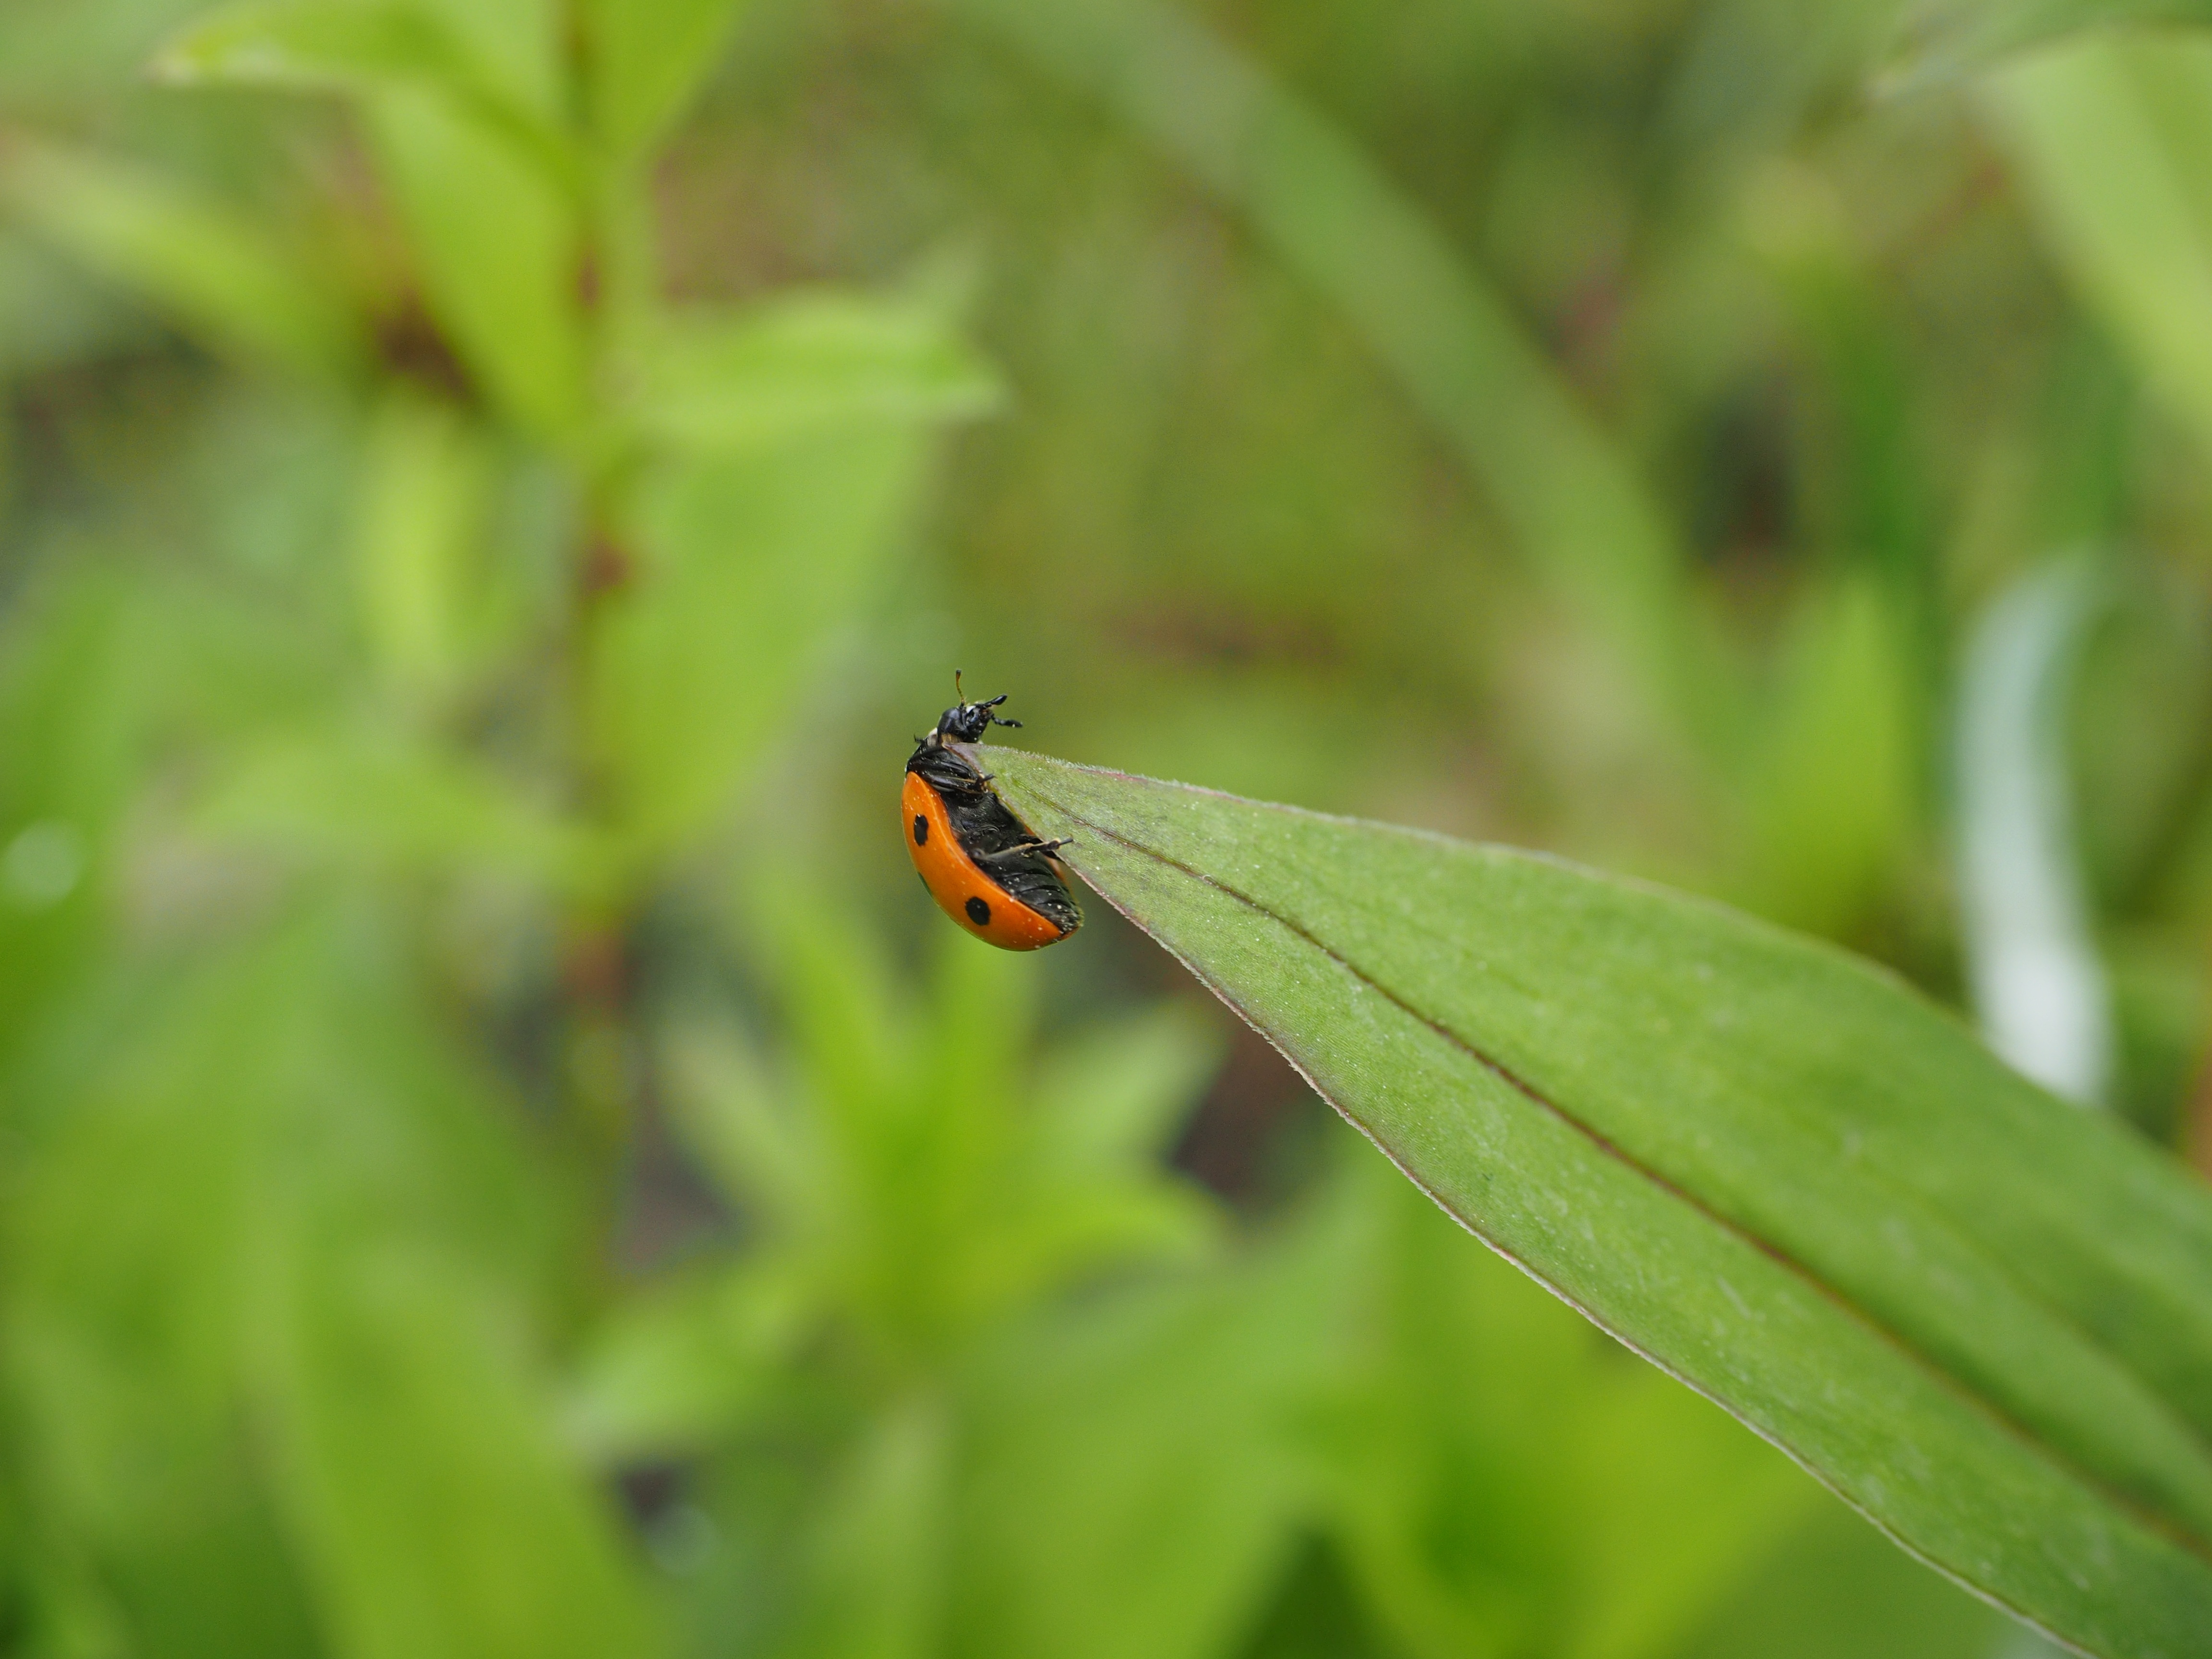
nature, grass, photography, meadow, leaf, flower, wildlife, spring, green, insect, ladybug, botany, butterfly, flora, fauna, invertebrate, close up, crawl, damselfly, beetle, coccinellidae, macro photography, arthropod, siebenpunkt, krabbeltier, siebenpunkt ladybird, coccinella septempunctata, elytron, dragonflies and damseflies, moths and butterflies